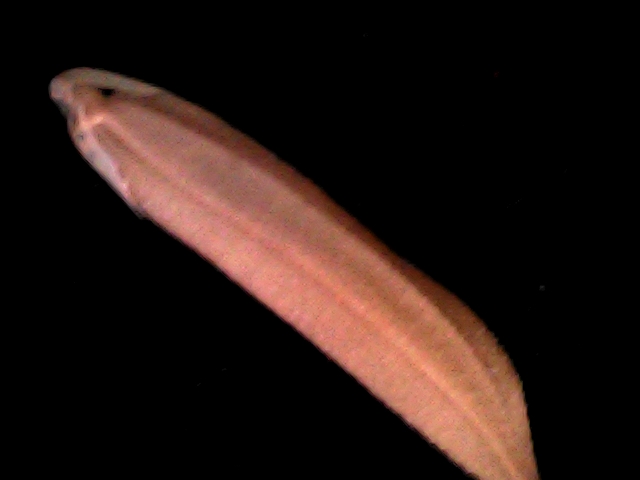
Rice variety: BD70